Battle of Coral–Balmoral

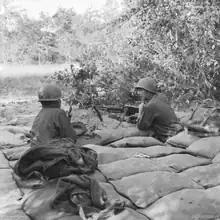
Two soldiers manning a machine-gun in a heavily sandbagged pit observe the perimeter of their defensive position through the vegetation

With 3 RAR achieving limited results in AO Manly, MacDonald suggested that Dunstan establish the battalion in a new location east of Route 16 in order to locate and destroy the PAVN/VC bases suspected to be in the area. 3 RAR subsequently occupied FSB Balmoral in AO Newport, north of Coral, on 24 May in the hope of provoking another battle. Shelton was keen to avoid the mistakes that had been made during the earlier occupation of FSB Coral however, and he sent two companies forward on foot to occupy the new fire support base while the battalion tactical headquarters accompanied them in APCs. During the insertion there were contacts between the Australians and PAVN, with at least one PAVN soldier being killed. Yet with B and D Companies securing the landing zone, the remainder of 3 RAR was inserted by helicopter from FSB Coogee in the late afternoon. FSB Balmoral would be developed as a battalion defensive position only, and 161st Battery RNZA was subsequently flown to FSB Coral, in order to concentrate all of the artillery in that location from where they would be able to cover the whole of the new AO. Meanwhile, the PAVN had been caught by surprise and, with no time prepare an attack, they were unable to respond on the first evening. Regardless, 3 RAR worked quickly to establish their defensive position, digging in and laying wire and claymore mines.